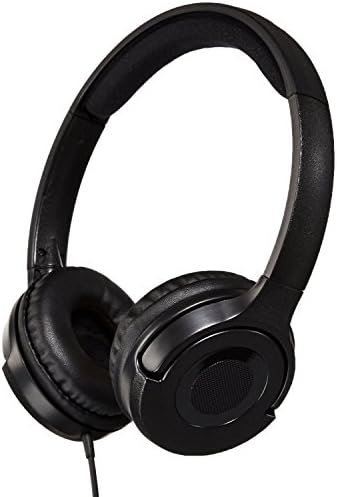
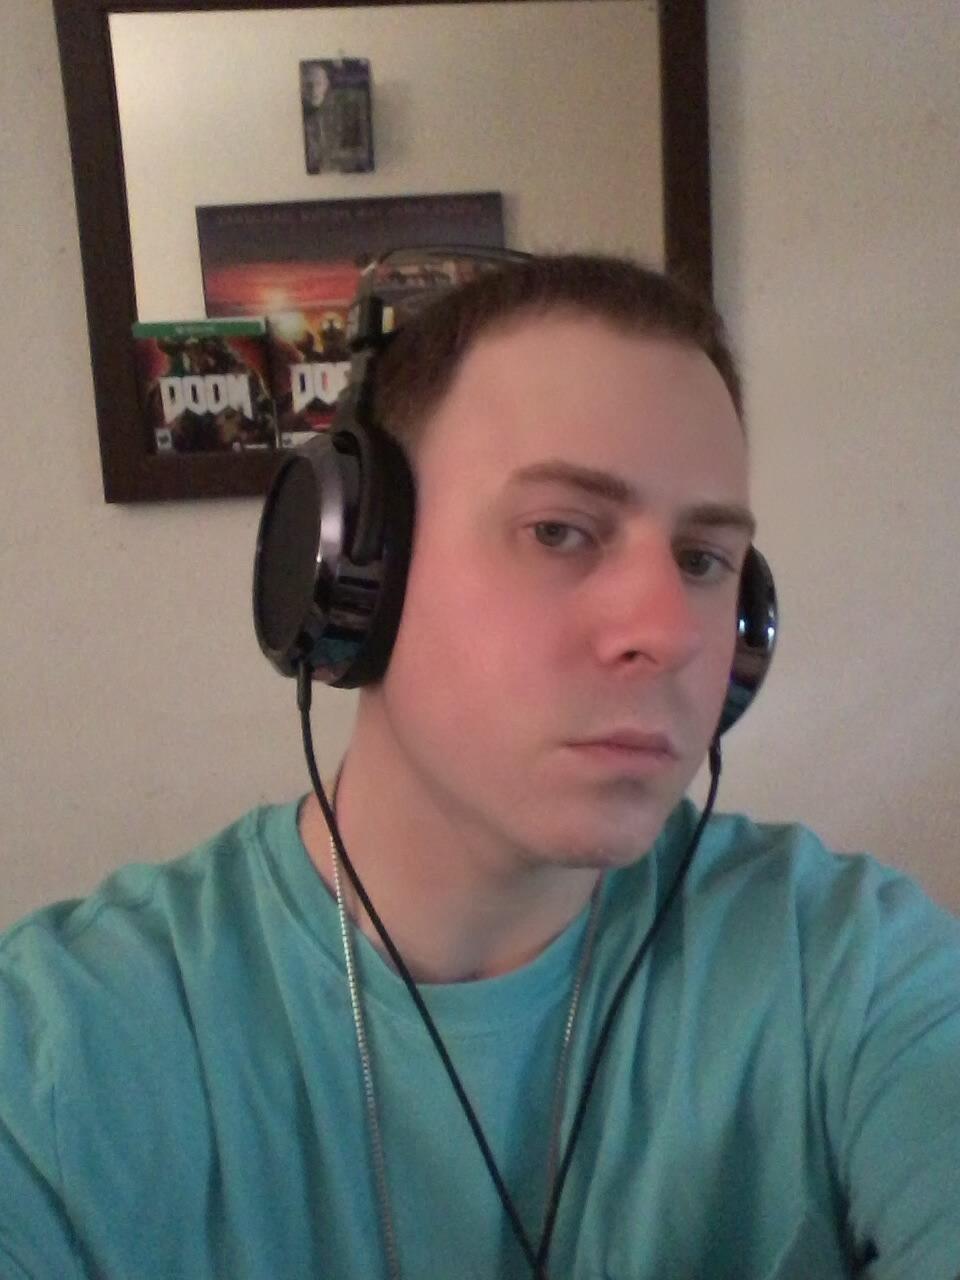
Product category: headphones
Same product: no